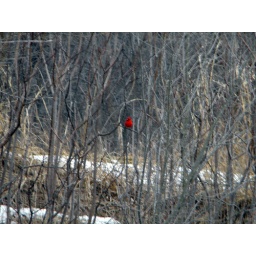
Red bird in the wooded area next to our house